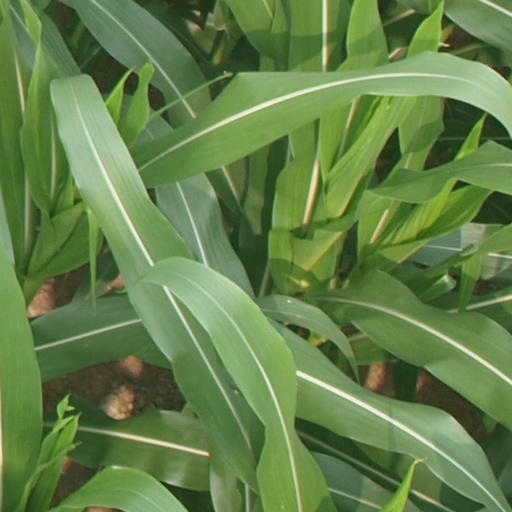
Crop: maize; corn